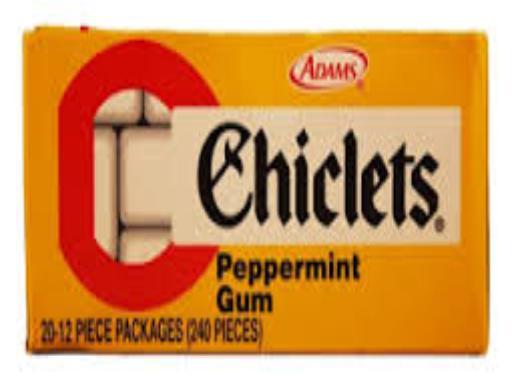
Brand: Chiclets
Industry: Food